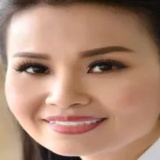
ca sĩ Cẩm Ly